Pantograph (lighting suspension)

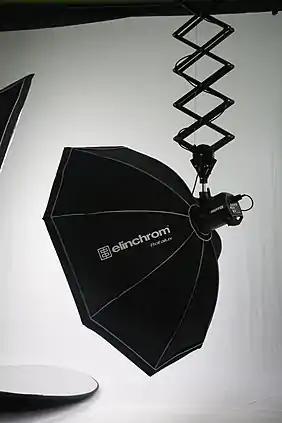
A pantograph with a studio light

A pantograph is a commonly used overhead suspension system for lamps and audio and video monitors in television studios. It is also used on a smaller scale in many photography studios. Using either motor driven cables or a spring system, the pantograph can be balanced so that a light touch can readjust the height of the load (usually a lamp). The system usually works through a series of connected diagonals that can be compressed or extended to adjust the height of the rig.